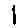
Label: 1